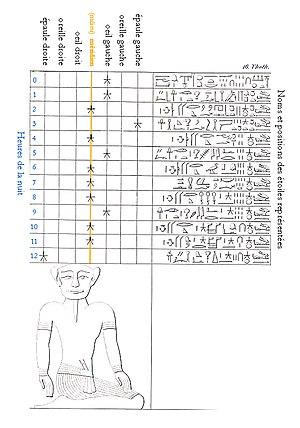
Fonctionnement d'une horloge ramesside.
Pour les Égyptiens de l'Antiquité, l’aspect du ciel avait une signification mythologique, religieuse et symbolique. Toutefois, dans la civilisation égyptienne, les observations astronomiques n'avaient pas une finalité astrologique aussi prononcée qu’en Mésopotamie.
Les heures archaïques sont des essais de division du jour dans les civilisations de la Haute-Antiquité.
Une horloge stellaire égyptienne est une représentation structurée et complexe de données astronomiques, empreinte de mythologie et élaborée par les prêtres-astronomes de l'Égypte antique. Il existe différents types d'horloges stellaires telles que les horloges décanales ou les horloges stellaires ramessides.